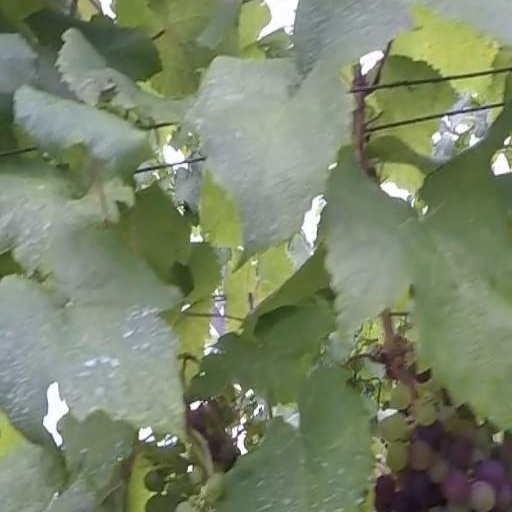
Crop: grape